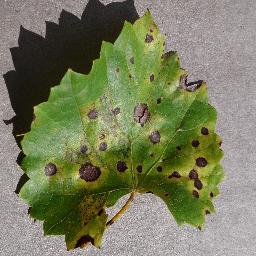
Label: Grape___Black_rot